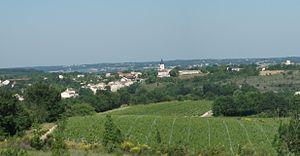
Vue panoramique de Belfort du Quercy
Belfort-du-Quercy est une commune française située dans le département du Lot en région Occitanie.